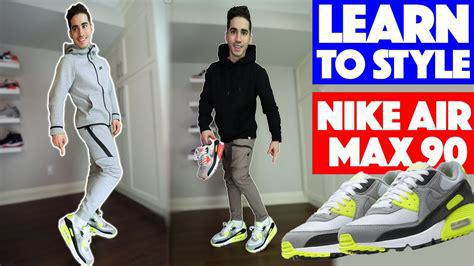
Brand: Nike
Model: Air Max 90 LTR